Manning ministry

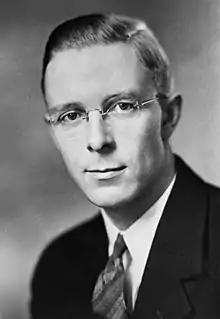
Ernest Charles Manning in 1943.

The Manning Ministry was the combined Cabinet (called Executive Council of Alberta), chaired by Premier Ernest Manning, and Ministers that governed Alberta from the part way through the 9th Alberta Legislature from May 31, 1943, to mid-point of the 16th Alberta Legislature on December 12, 1968.